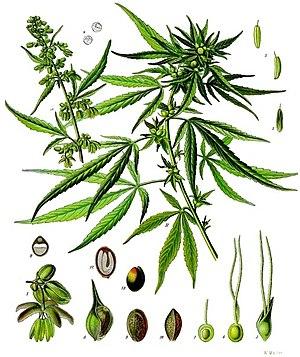
Le Chanvre cultivé est une plante herbacée annuelle de la famille Cannabaceae, désormais considérée comme l'unique espèce du genre botanique Cannabis, mais divisée en plusieurs phénotypes pouvant être décrits comme sous-espèces et variétés. L'espèce provient des régions équatoriales et a la particularité d'avoir une forte croissance. Cette plante est connue pour ses effets psychotropes, notamment l’espèce Indica qui est une sous espèce de Sativa. L’espèce Sativa a une utilisation commerciale et industrielle en tant que chanvre. Sa culture est permise aujourd'hui en France car elle a un taux de THC inférieur à 0,2 %. Elle est connue pour ses vertus thérapeutiques notamment par son riche apport en CBD. Selon certaines condition notamment un taux avoisinant 0 en THC la commercialisation de ses produits dérivés pour le bien-être et la santé est autorisée. C'est l'une des plus anciennes plantes cultivées.
La cachexie cancéreuse désigne un trouble du métabolisme provoqué par un cancer, qui provoque chez le patient une consomption et un amaigrissement. La cachexie cancéreuse est une complication fréquente des maladies cancéreuses, en particulier dans le cas de tumeurs malignes de l'appareil digestif, et qui a des conséquences défavorables sur l'évolution de la maladie, sur la qualité de vie et le pronostic, et qui peut parfois devenir par elle-même immédiatement une menace vitale. La cachexie cancéreuse est un facteur important de la haute mortalité des maladies cancéreuses.